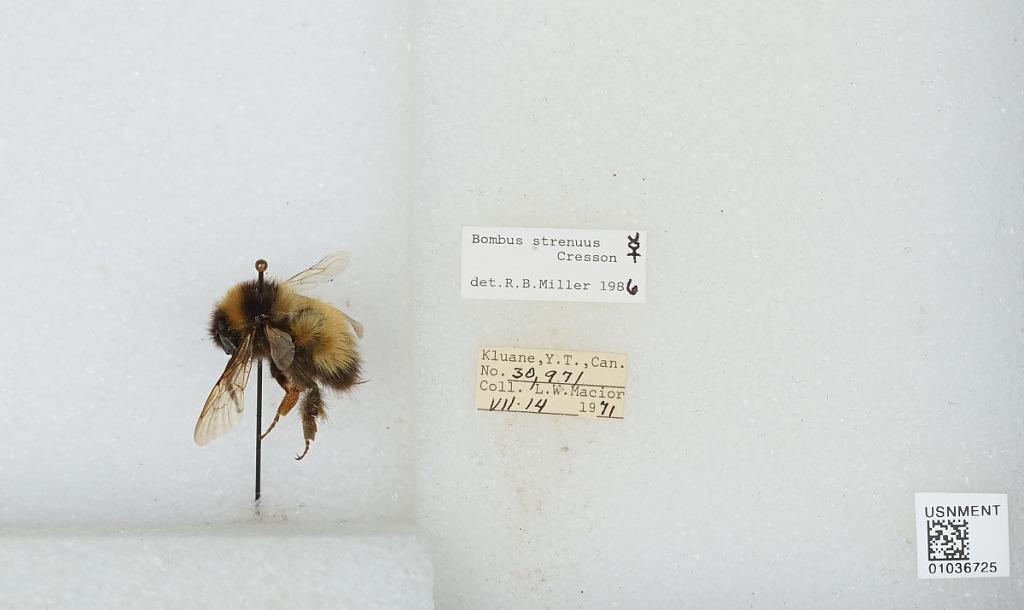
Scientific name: Bombus (Alpinobombus) neoboreus Sladen
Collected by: L. Macior
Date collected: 1971-7-14
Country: Canada
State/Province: Yukon Territory
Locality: Kluane
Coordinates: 60.75, -139.5
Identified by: Miller, R. B.